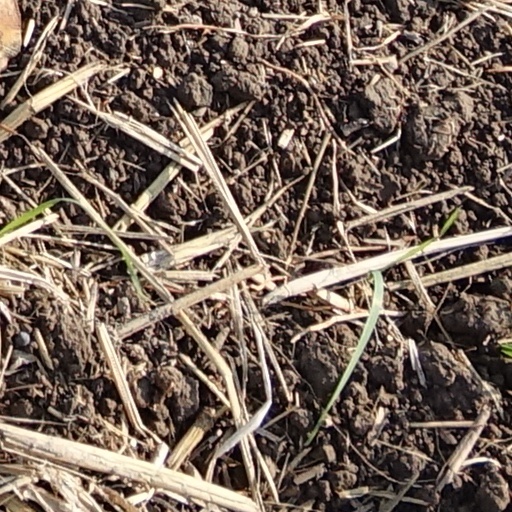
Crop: wheat